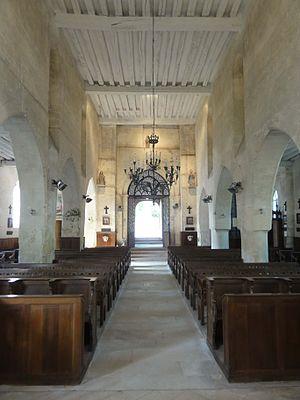
Intérieur de l'église - voir titre.
L'église Saint-Rémi est une église catholique paroissiale située à Orrouy, dans l'Oise, en France. C'est l'une des très rares églises à posséder un clocher-porche roman, des années 1130, largement inspiré de la tour occidentale de Morienval. La nef basilicale, bâtie après le clocher, a déjà des grandes arcades en tiers-point, mais n'est pas conçue pour être voûtée. Les fenêtres, situées au-dessus des piliers, sont aujourd'hui obturées par les toitures des bas-côtés. Le plafond plat date des alentours de 1760. Plus élevé que la nef est le chœur-halle gothique flamboyant terminé vers 1540. Son plan s'inscrit dans un rectangle, et ses six travées sont voûtées à la même hauteur. L'exécution est soignée, de même que la décoration des contreforts, assez insolite, mais l'architecture ne fait guère preuve d'originalité à l'intérieur, où les voûtes et les piliers notamment sont d'une grande simplicité. Le principal attrait du chœur sont ces cinq verrières Renaissance du début des années 1540, qui constituent l'un des ensembles les plus importants de cette époque dans les églises rurales du département.